May 2015 Nepal earthquake

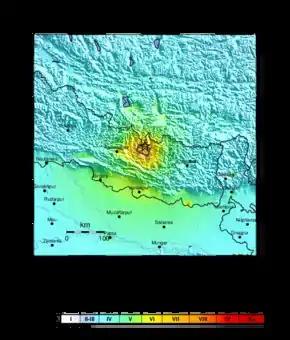

The aftershock caused mass panic as many people were living in the open air after the 25 April quake. "For the first seconds, it was complete silence. By the fifth second, everybody started to scream", said an eyewitness. "It was really, really intense. Even when the shaking stopped, people were still screaming". The tremor caused fresh landslides, and destroyed some buildings which survived the first quake.